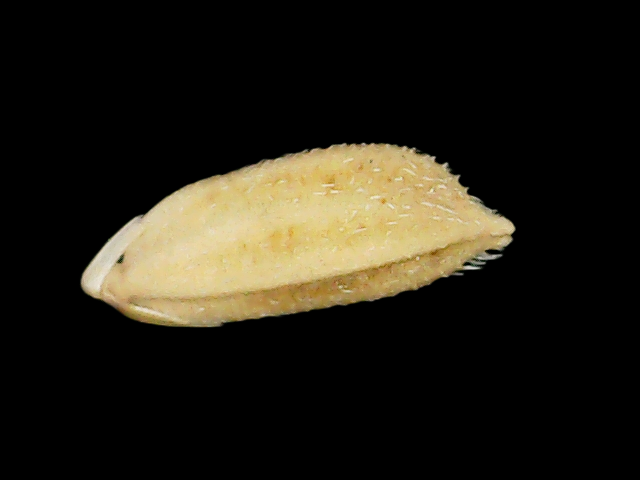
Rice variety: Bd33